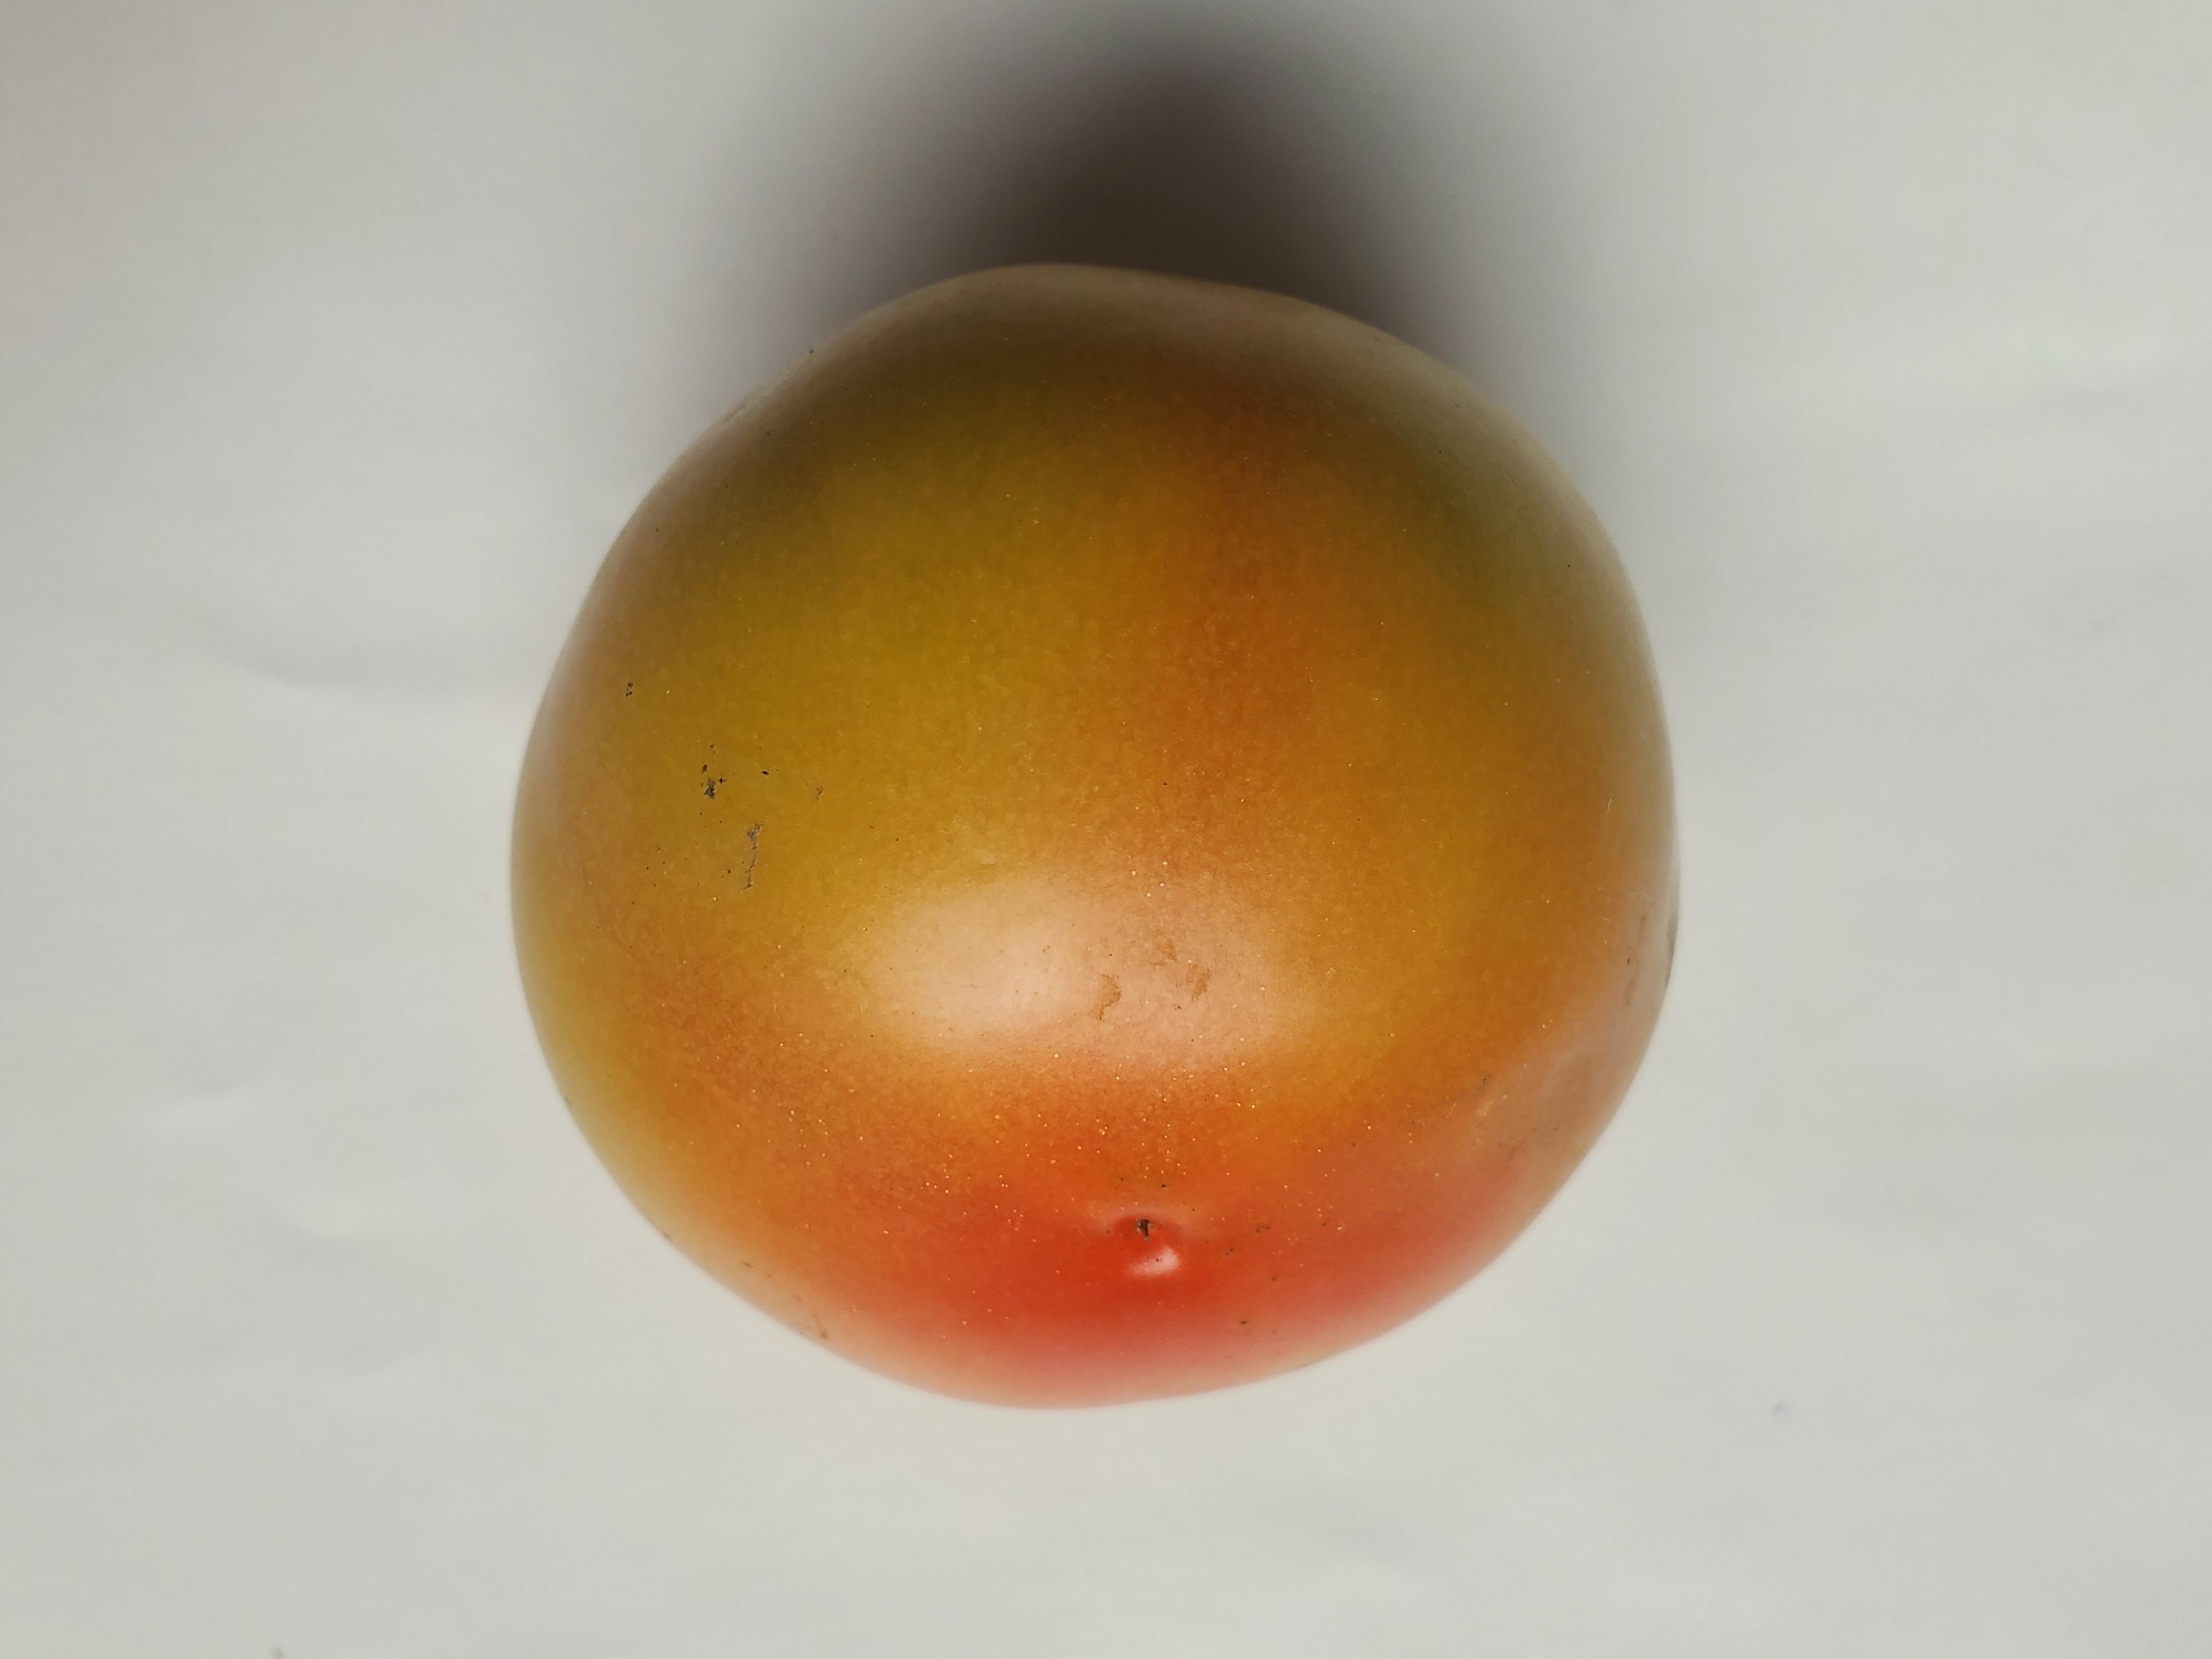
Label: Fresh